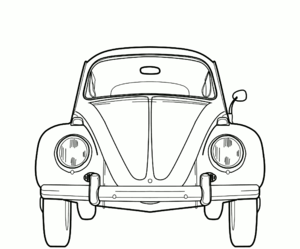
La Volkswagen Coccinelle — officiellement Volkswagen type 1 —était l' automobile la plus vendu au monde, construite par le constructeur allemand Volkswagen, ainsi nouvellement créé et dont le nom signifie « voiture du peuple ». Produite en 1938, elle est conçue par l'ingénieur autrichien Ferdinand Porsche à la demande du chancelier Adolf Hitler, alors à la tête du Troisième Reich allemand. Outil de propagande pour le régime national-socialiste, elle devient remarquable dans le monde de l'automobile pour sa diffusion et sa longévité. Elle dépasse, le 17 février 1972, le record de modèles vendus, détenu par la Ford T. Elle fut au total produite à plus de 21 529 464 exemplaires à travers le monde.